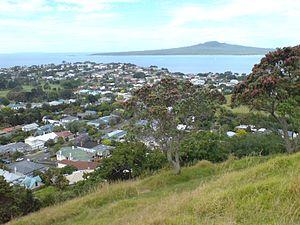
Vauxhall est une banlieue de North Shore, située au niveau de la cité d’ Auckland, dans l’Île du Nord de la Nouvelle-Zélande.